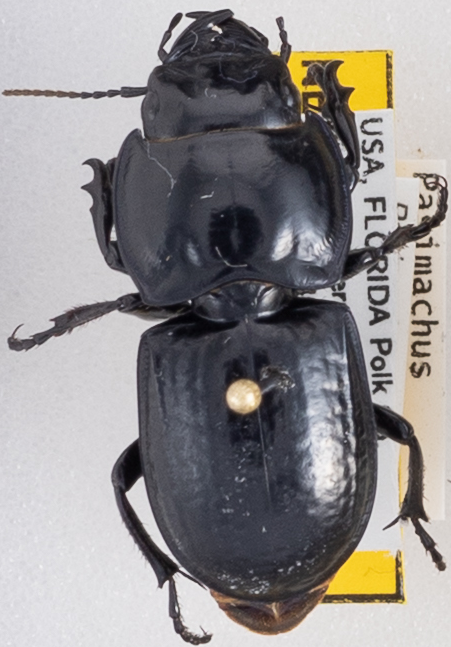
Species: Pasimachus sublaevis
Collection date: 2020-06-16
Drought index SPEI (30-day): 1.69
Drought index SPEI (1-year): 0.746
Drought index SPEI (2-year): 1.382